Sir John Hynde Cotton, 3rd Baronet

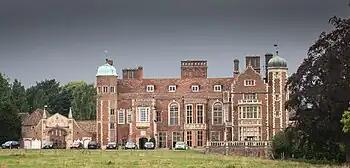
Madingley Hall, Cambridgeshire

Cotton married firstly (with c.£8,500) Lettice Crowley, daughter of Sir Ambrose Crowley of Greenwich on 24 May 1714. The couple were married by the Archbishop of York at St Mary's Church, Kensington. She died in August 1718 and he married secondly Margaret Craggs, the daughter of James Craggs on 3 June 1724. He was succeeded in the baronetcy by his only surviving son, John Hynde Cotton, child of his first wife.